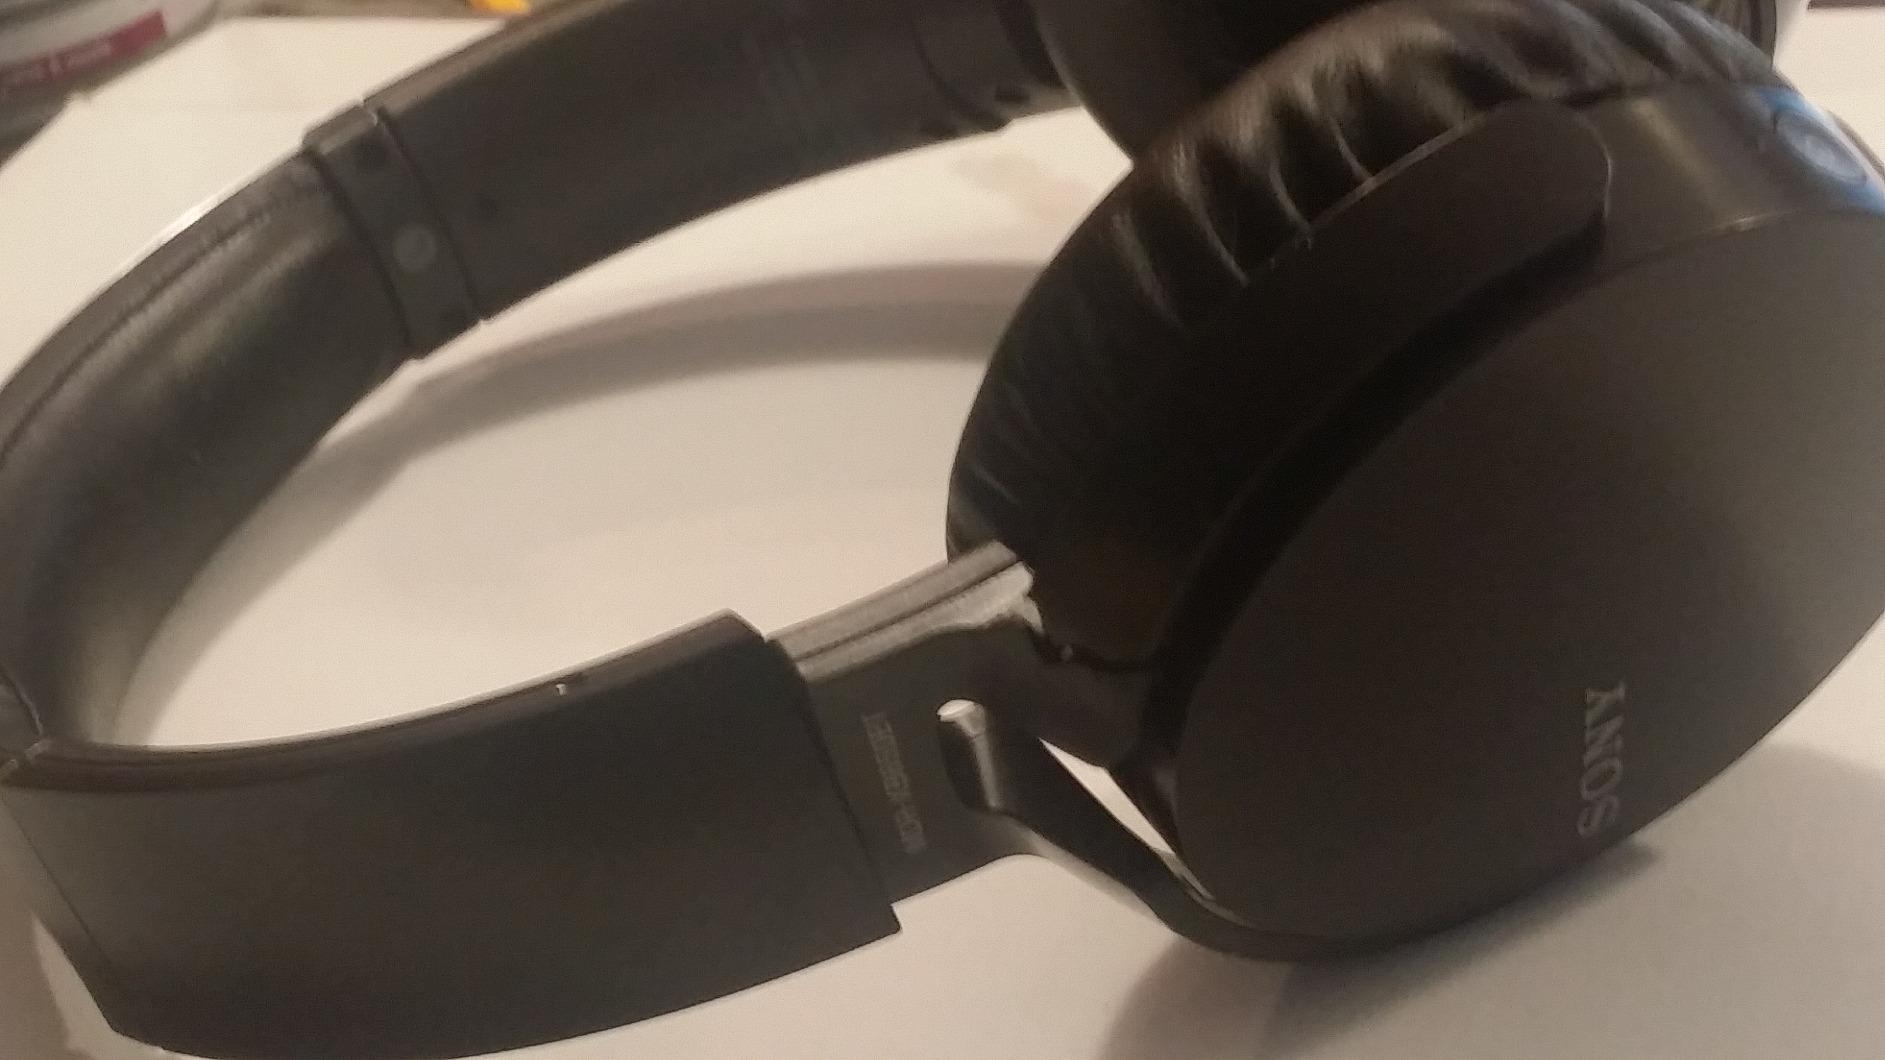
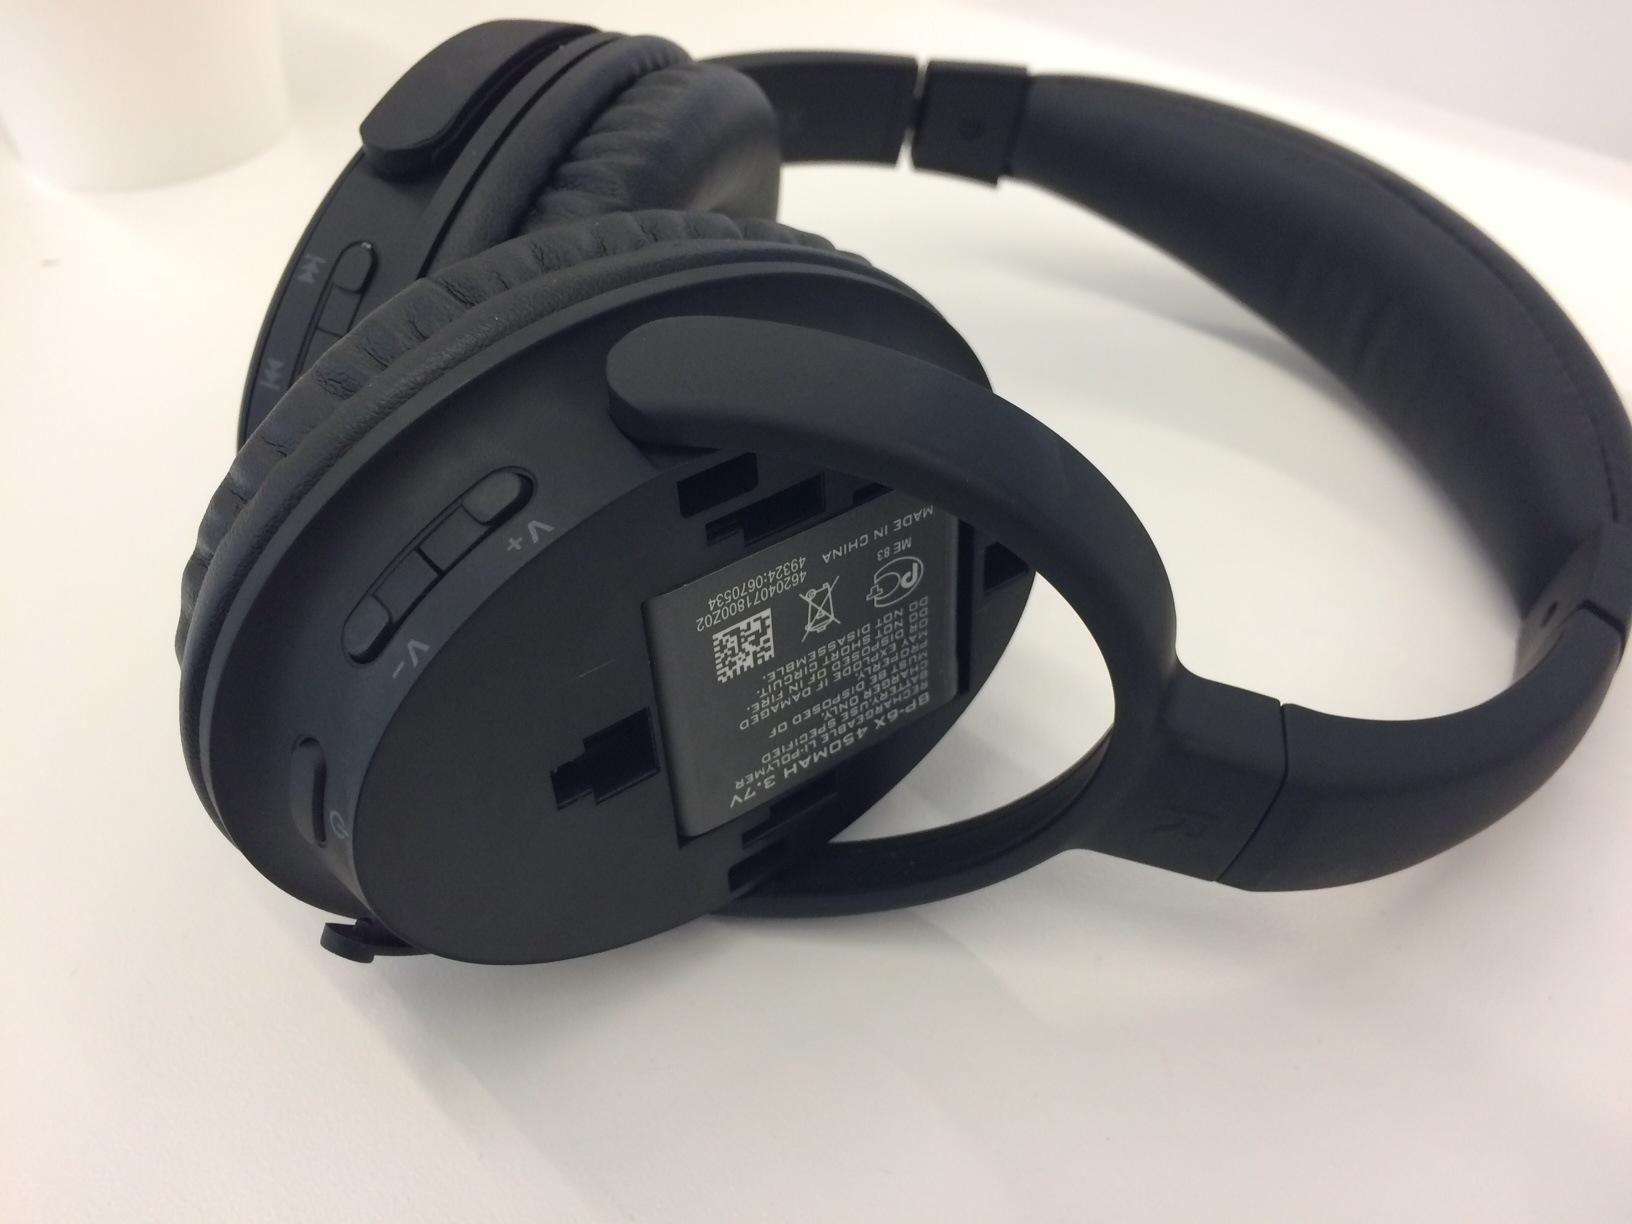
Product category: headphones
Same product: no